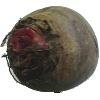
Label: Beetroot 1